List of birds of Albania

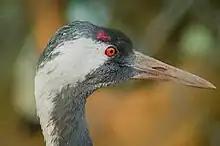

The family Cuculidae includes cuckoos, roadrunners and anis. These birds are of variable size with slender bodies, long tails and strong legs.